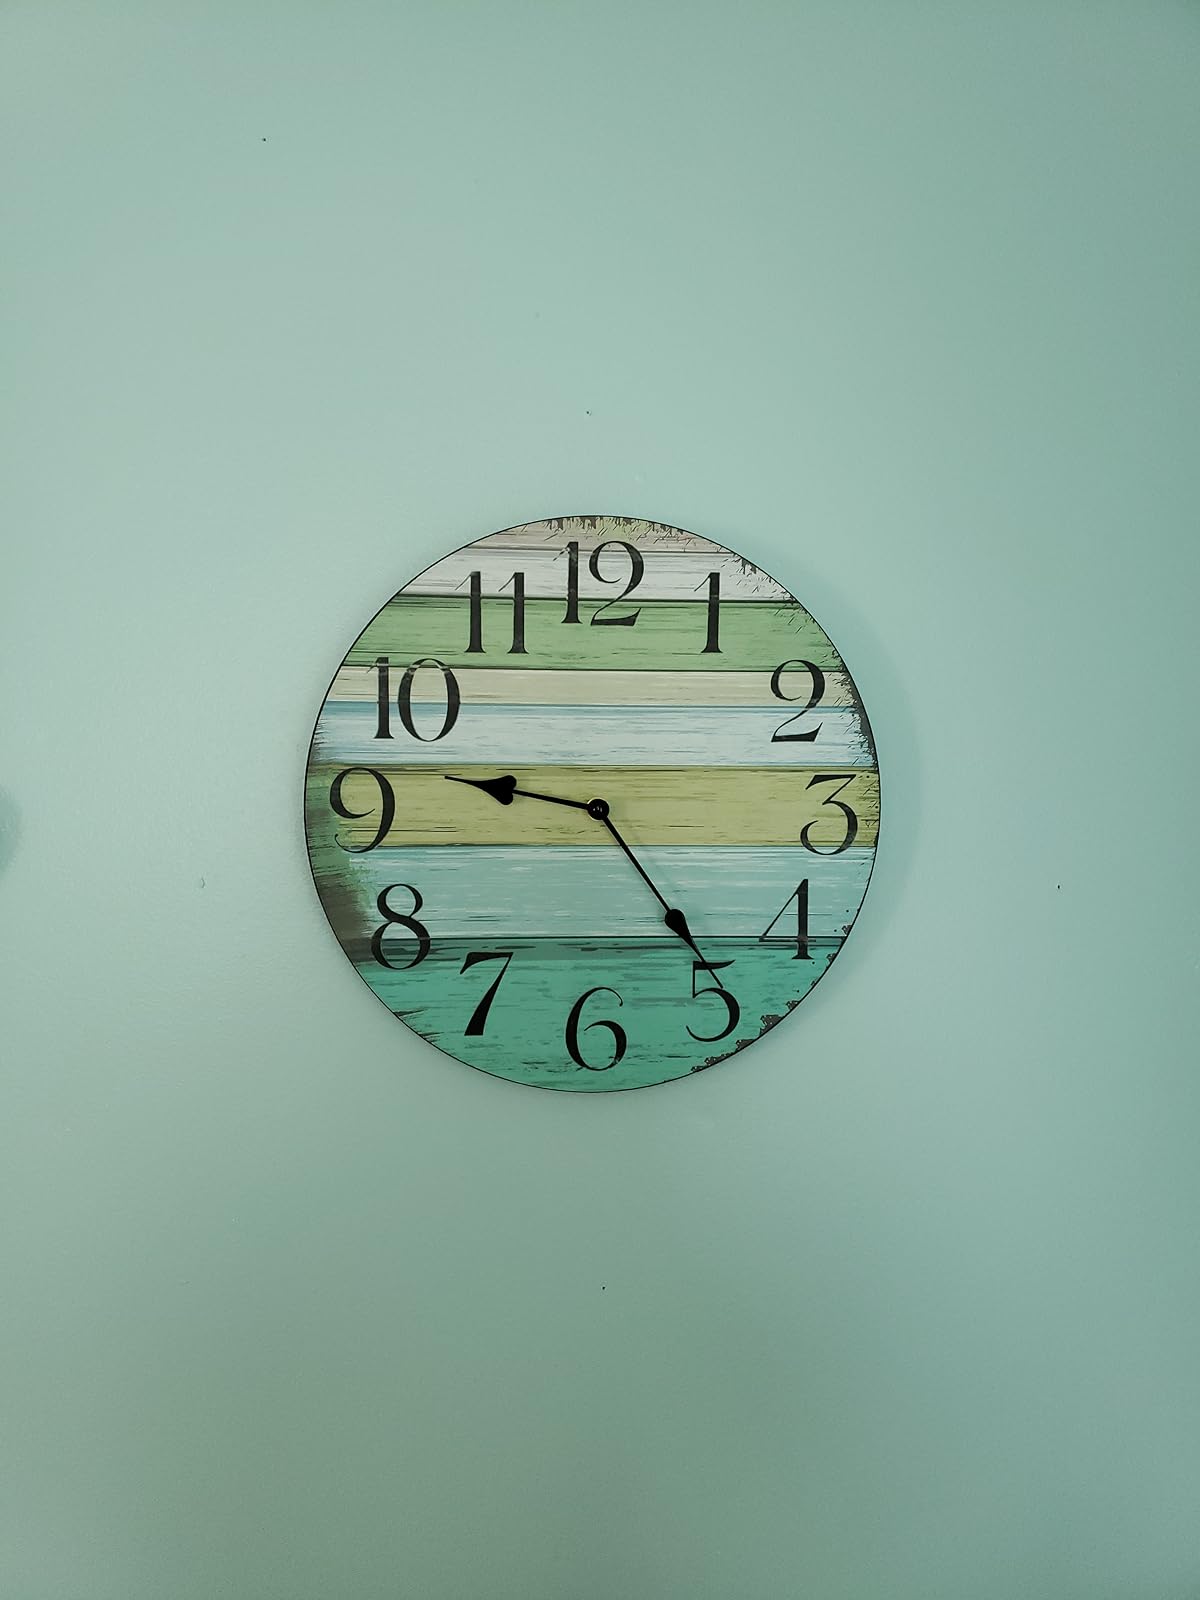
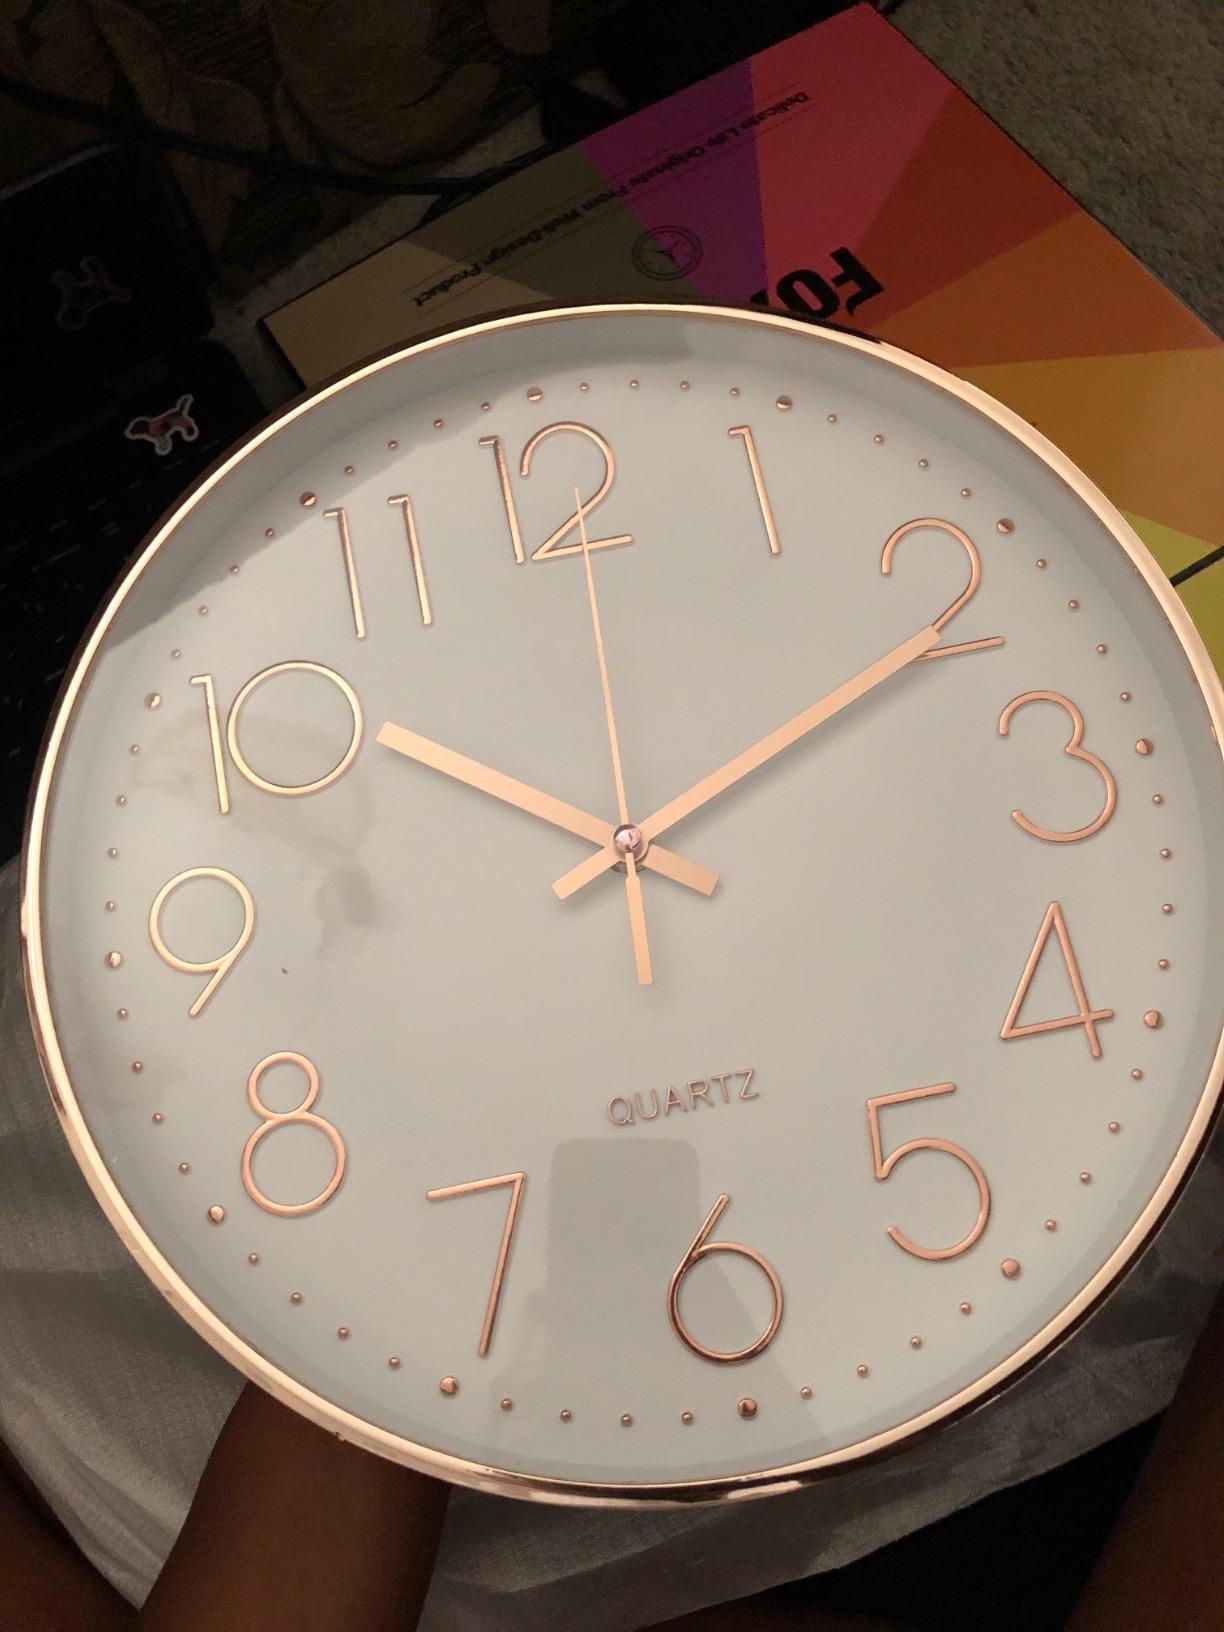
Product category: clock
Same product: no